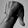
ASL letter: Q